French ship Romulus (1781)

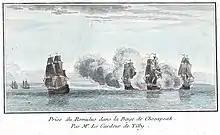
HMS "Romulus" in conflict with "Éveillé" (64) and two frigates

On 19 February 1781, the 64-gun , along with the frigates and , and the cutter , captured her in Chesapeake Bay.